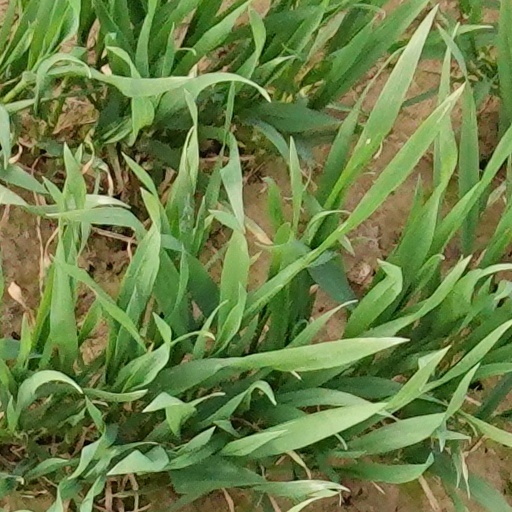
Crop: wheat